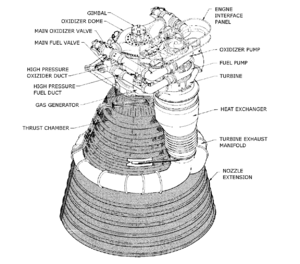
Le F-1 était un moteur-fusée de très grande puissance, développé par Rocketdyne pour propulser le premier étage du lanceur américain géant Saturn V du programme Apollo. Les cinq moteurs F-1 utilisés sur Saturn V, d'une poussée unitaire au sol de 6,77 méganewtons brûlaient de l'oxygène liquide et du kérosène.